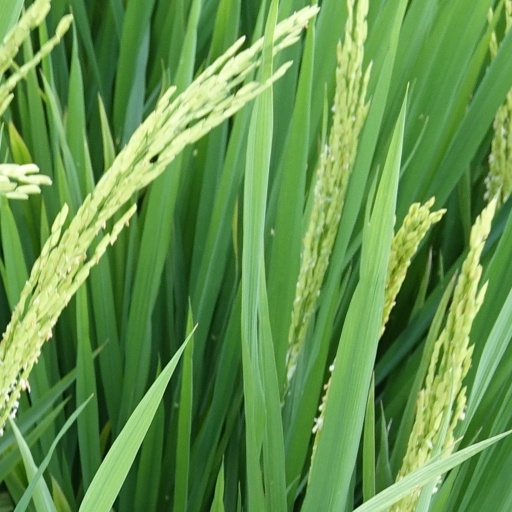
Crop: rice